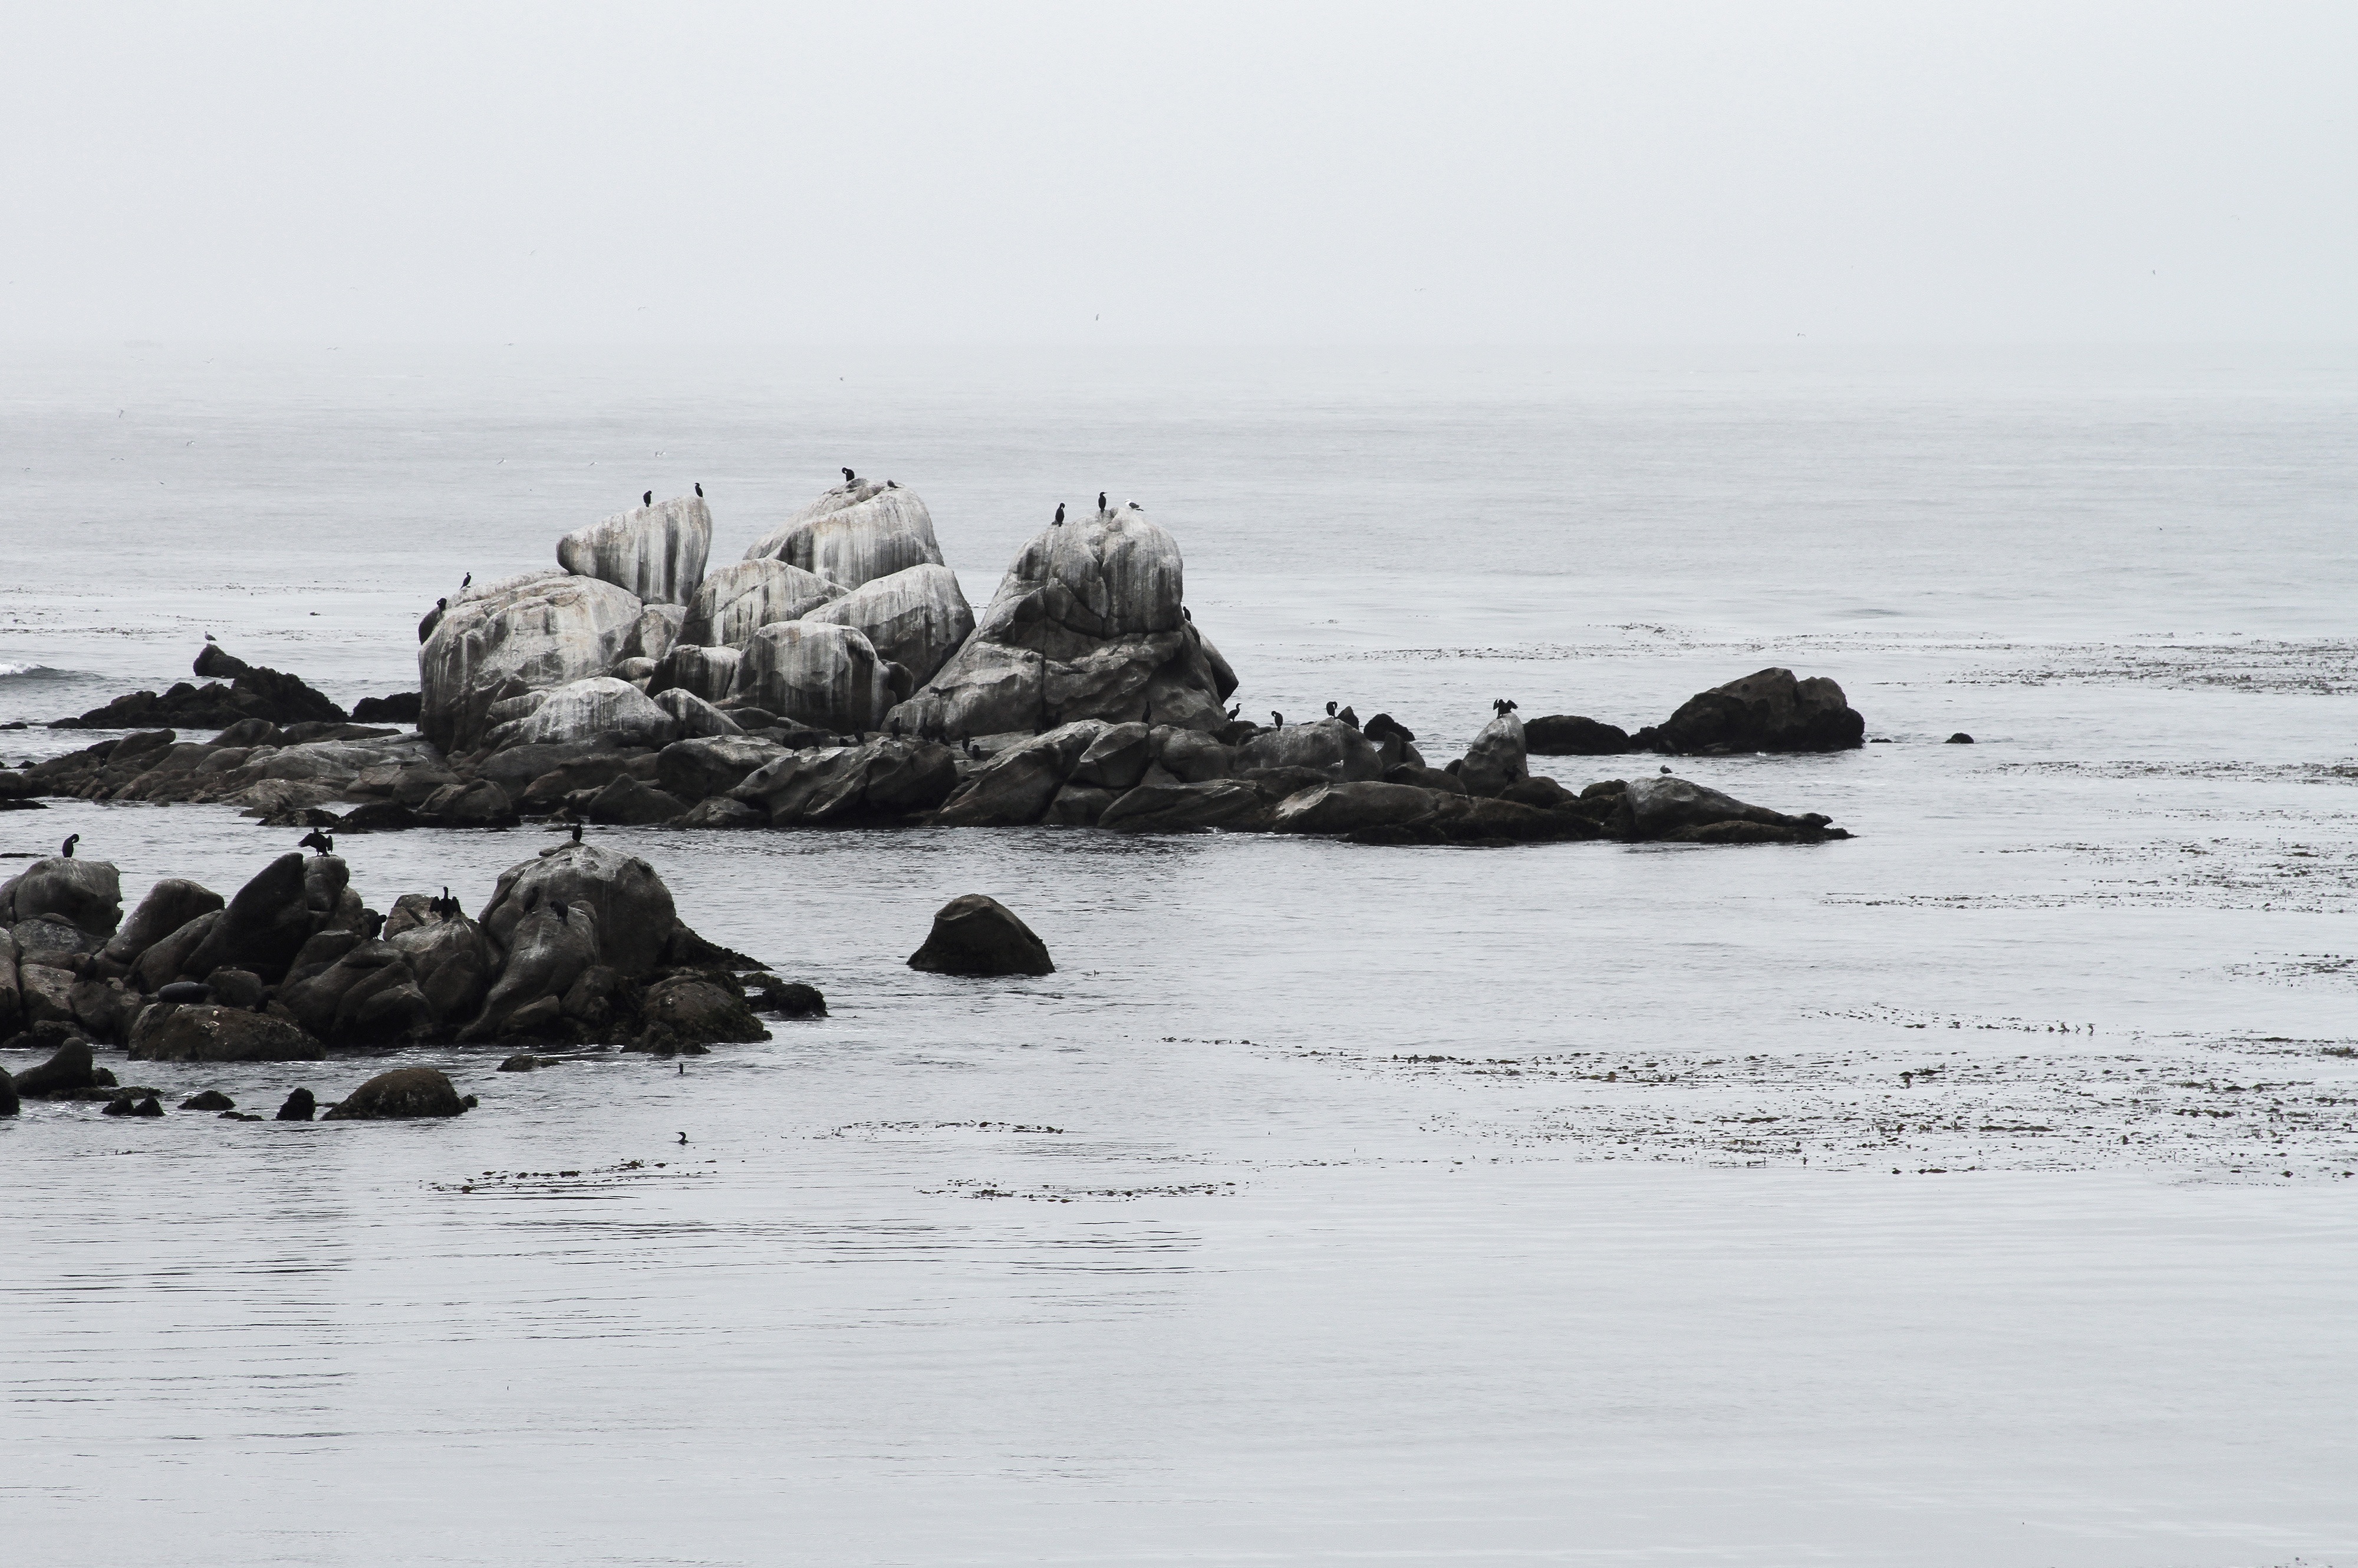
beach, sea, coast, water, sand, rock, ocean, shore, wave, tower, peaceful, serene, bay, material, body of water, rocks, serenity, cape, lonliness, wind wave